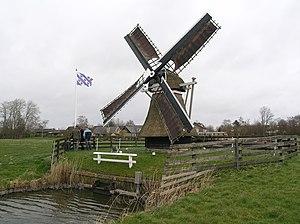
Cet article recense les moulins à vent de la province de Frise, aux Pays-Bas.